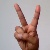
The image shows a hand gesture representing the letter 'V' in Indian Sign Language.